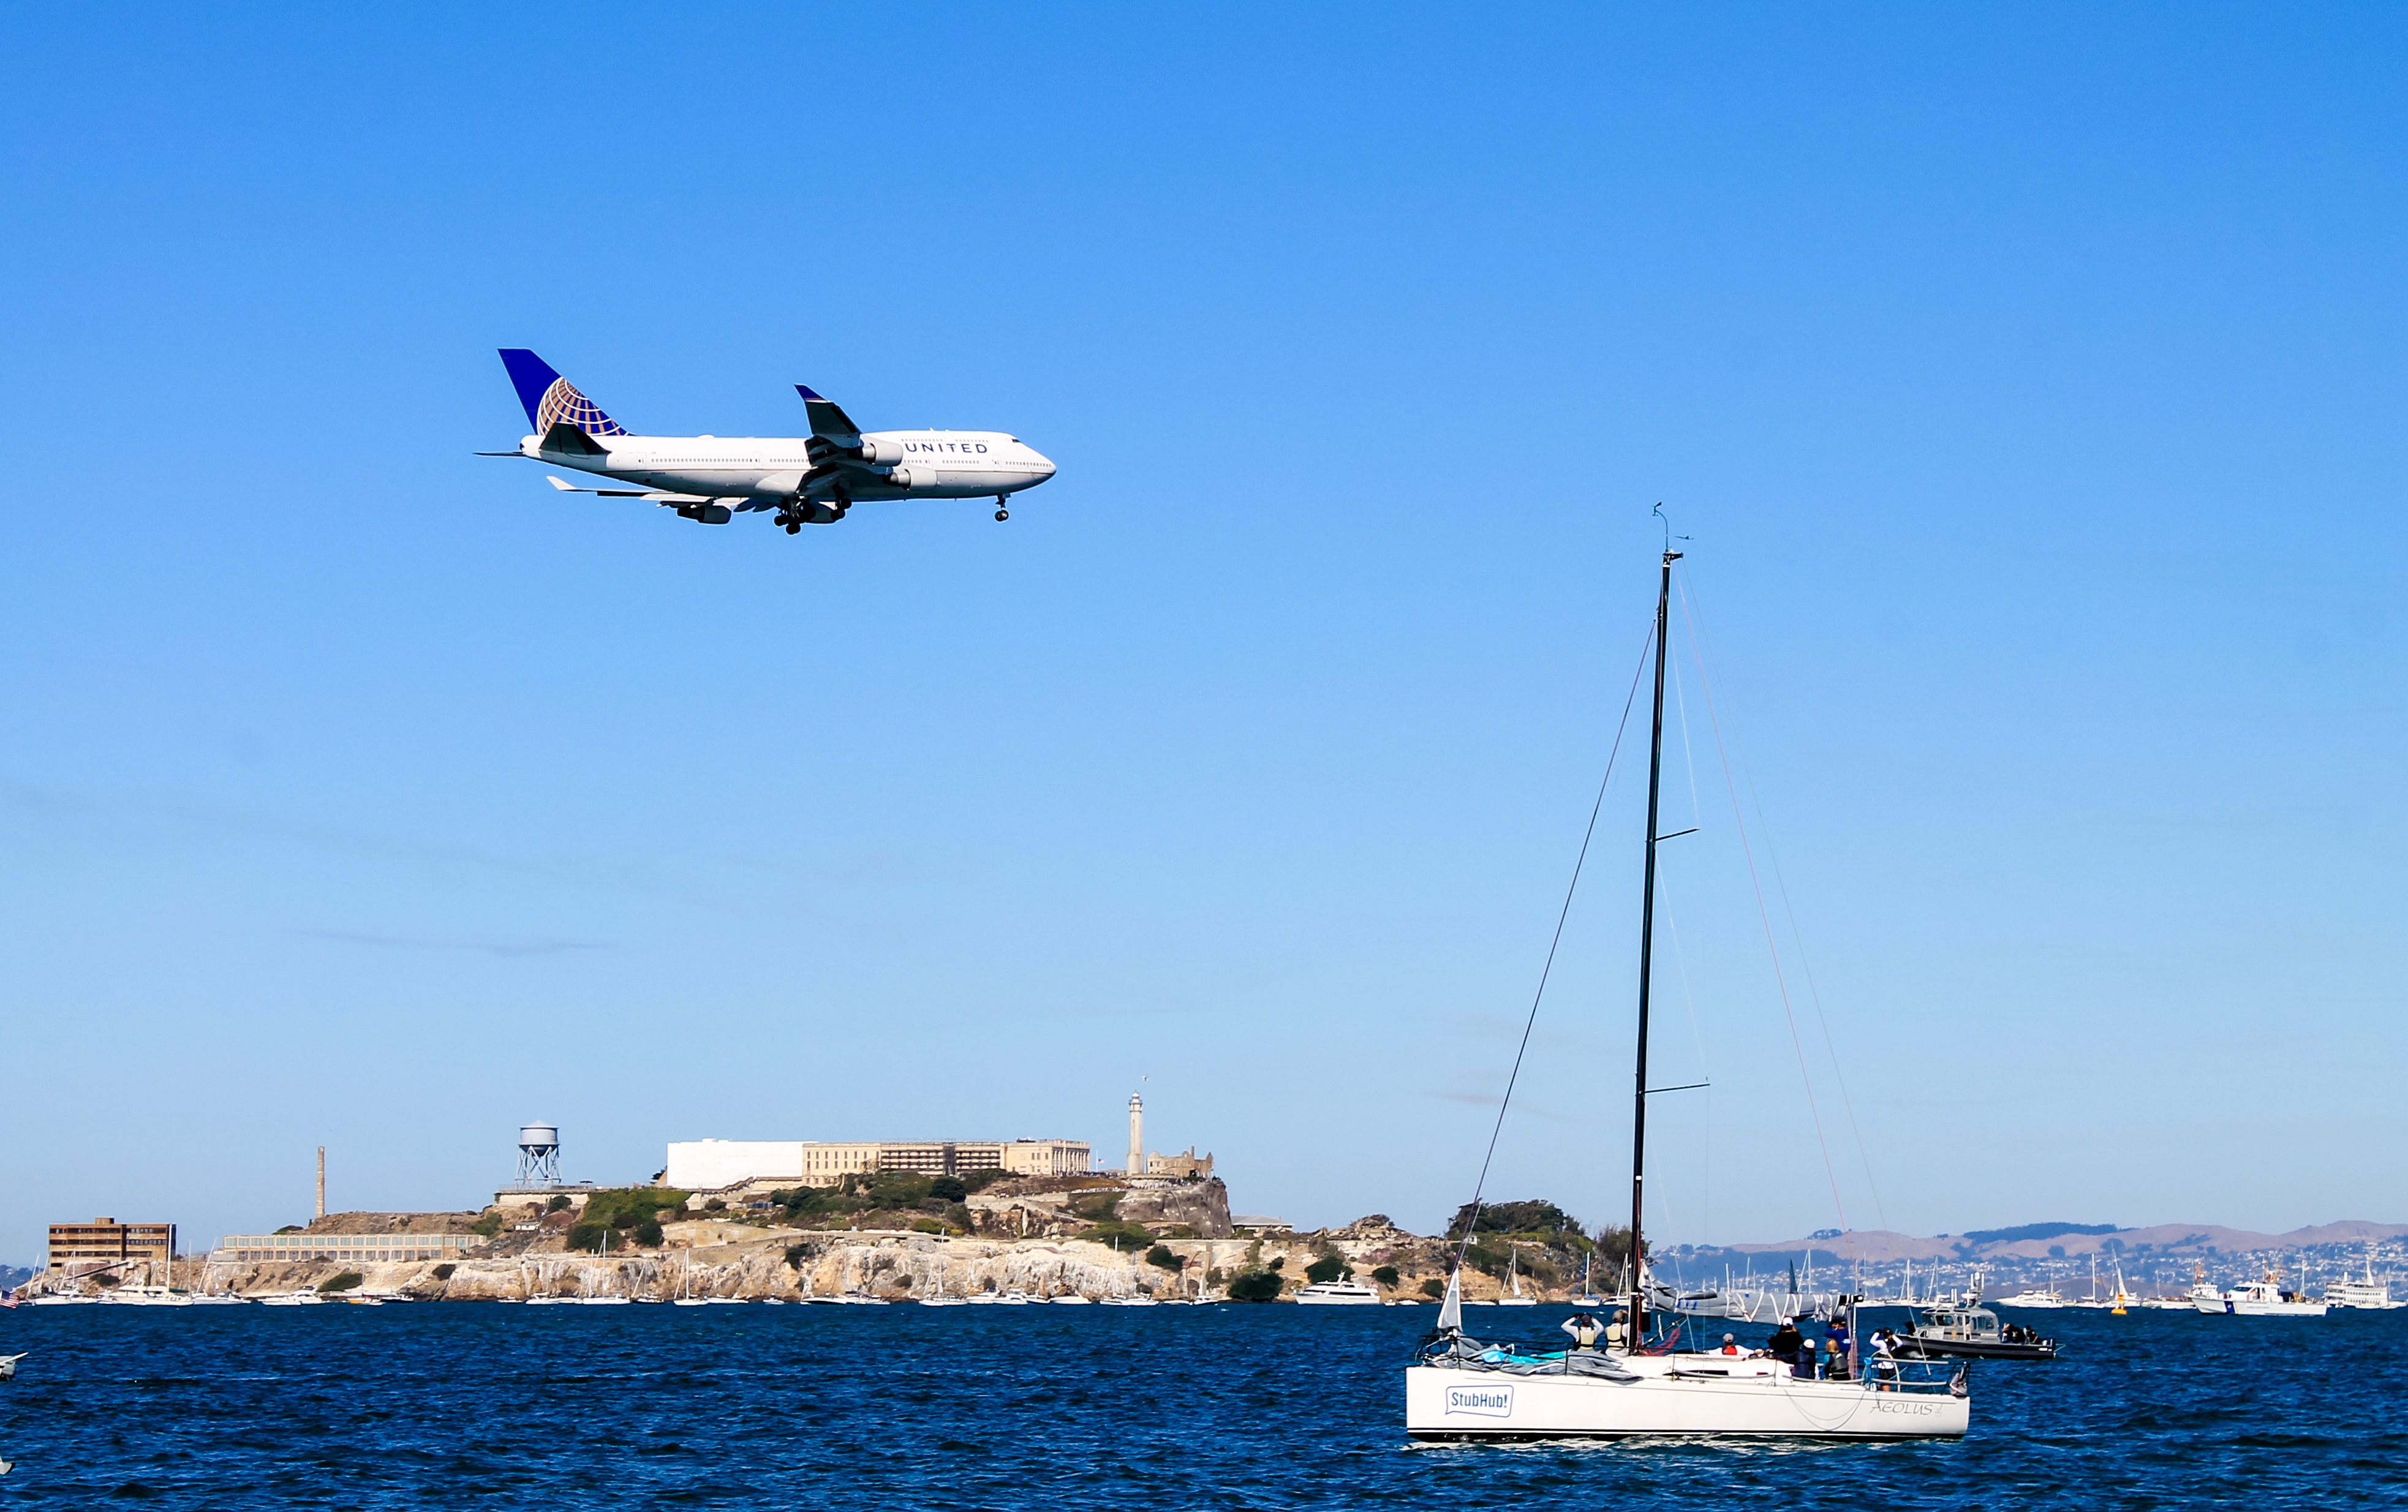
sea, water, nature, ocean, horizon, sky, deck, white, sport, boat, wave, adventure, wind, ship, summer, vacation, travel, transportation, transport, vessel, vehicle, airline, aviation, sailing, holiday, blue, freedom, tourism, trip, lifestyle, leisure, sailboat, cruise, nautical, luxury, boating, sail, marine, yachts, yachting, regatta, atmosphere of earth